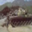
Label: tank